Dominic Lam (physician)

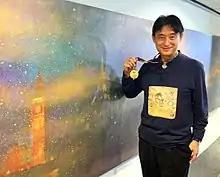
Olympic 2012

In commemoration of the 40th anniversary of the Moon landing in 2009, Lam created a 15-metre Chromoskedasic Photopainting: "Voyage of Discovery: Universe" for his solo exhibition at Louis Vuitton Maison in Hong Kong. This painting was acquired by a Foundation for US$1 million and the proceeds were donated to charity. In 2012, Lam was invited to give the closing one-man show at the Shanghai Museum of Art.